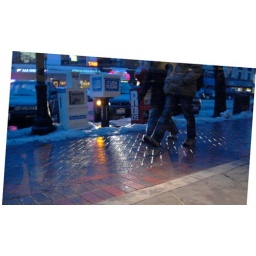
A series of people walking past the window of The Unicorn Cafe in Evanston, Illinois.